Domenico Cantatore

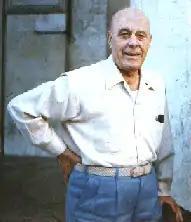
Domenico Cantatore

Domenico Cantatore (Ruvo di Puglia 16 March 1906 – Paris 22 May 1998) was an Italian painter, mosaic artist and illustrator. His style, somewhat naive, is influenced by Cezanne, Matisse, and the Expressionists. His main focus was portraiture and the exploration of historical themes, in particular the figure of the reclining odalisques.